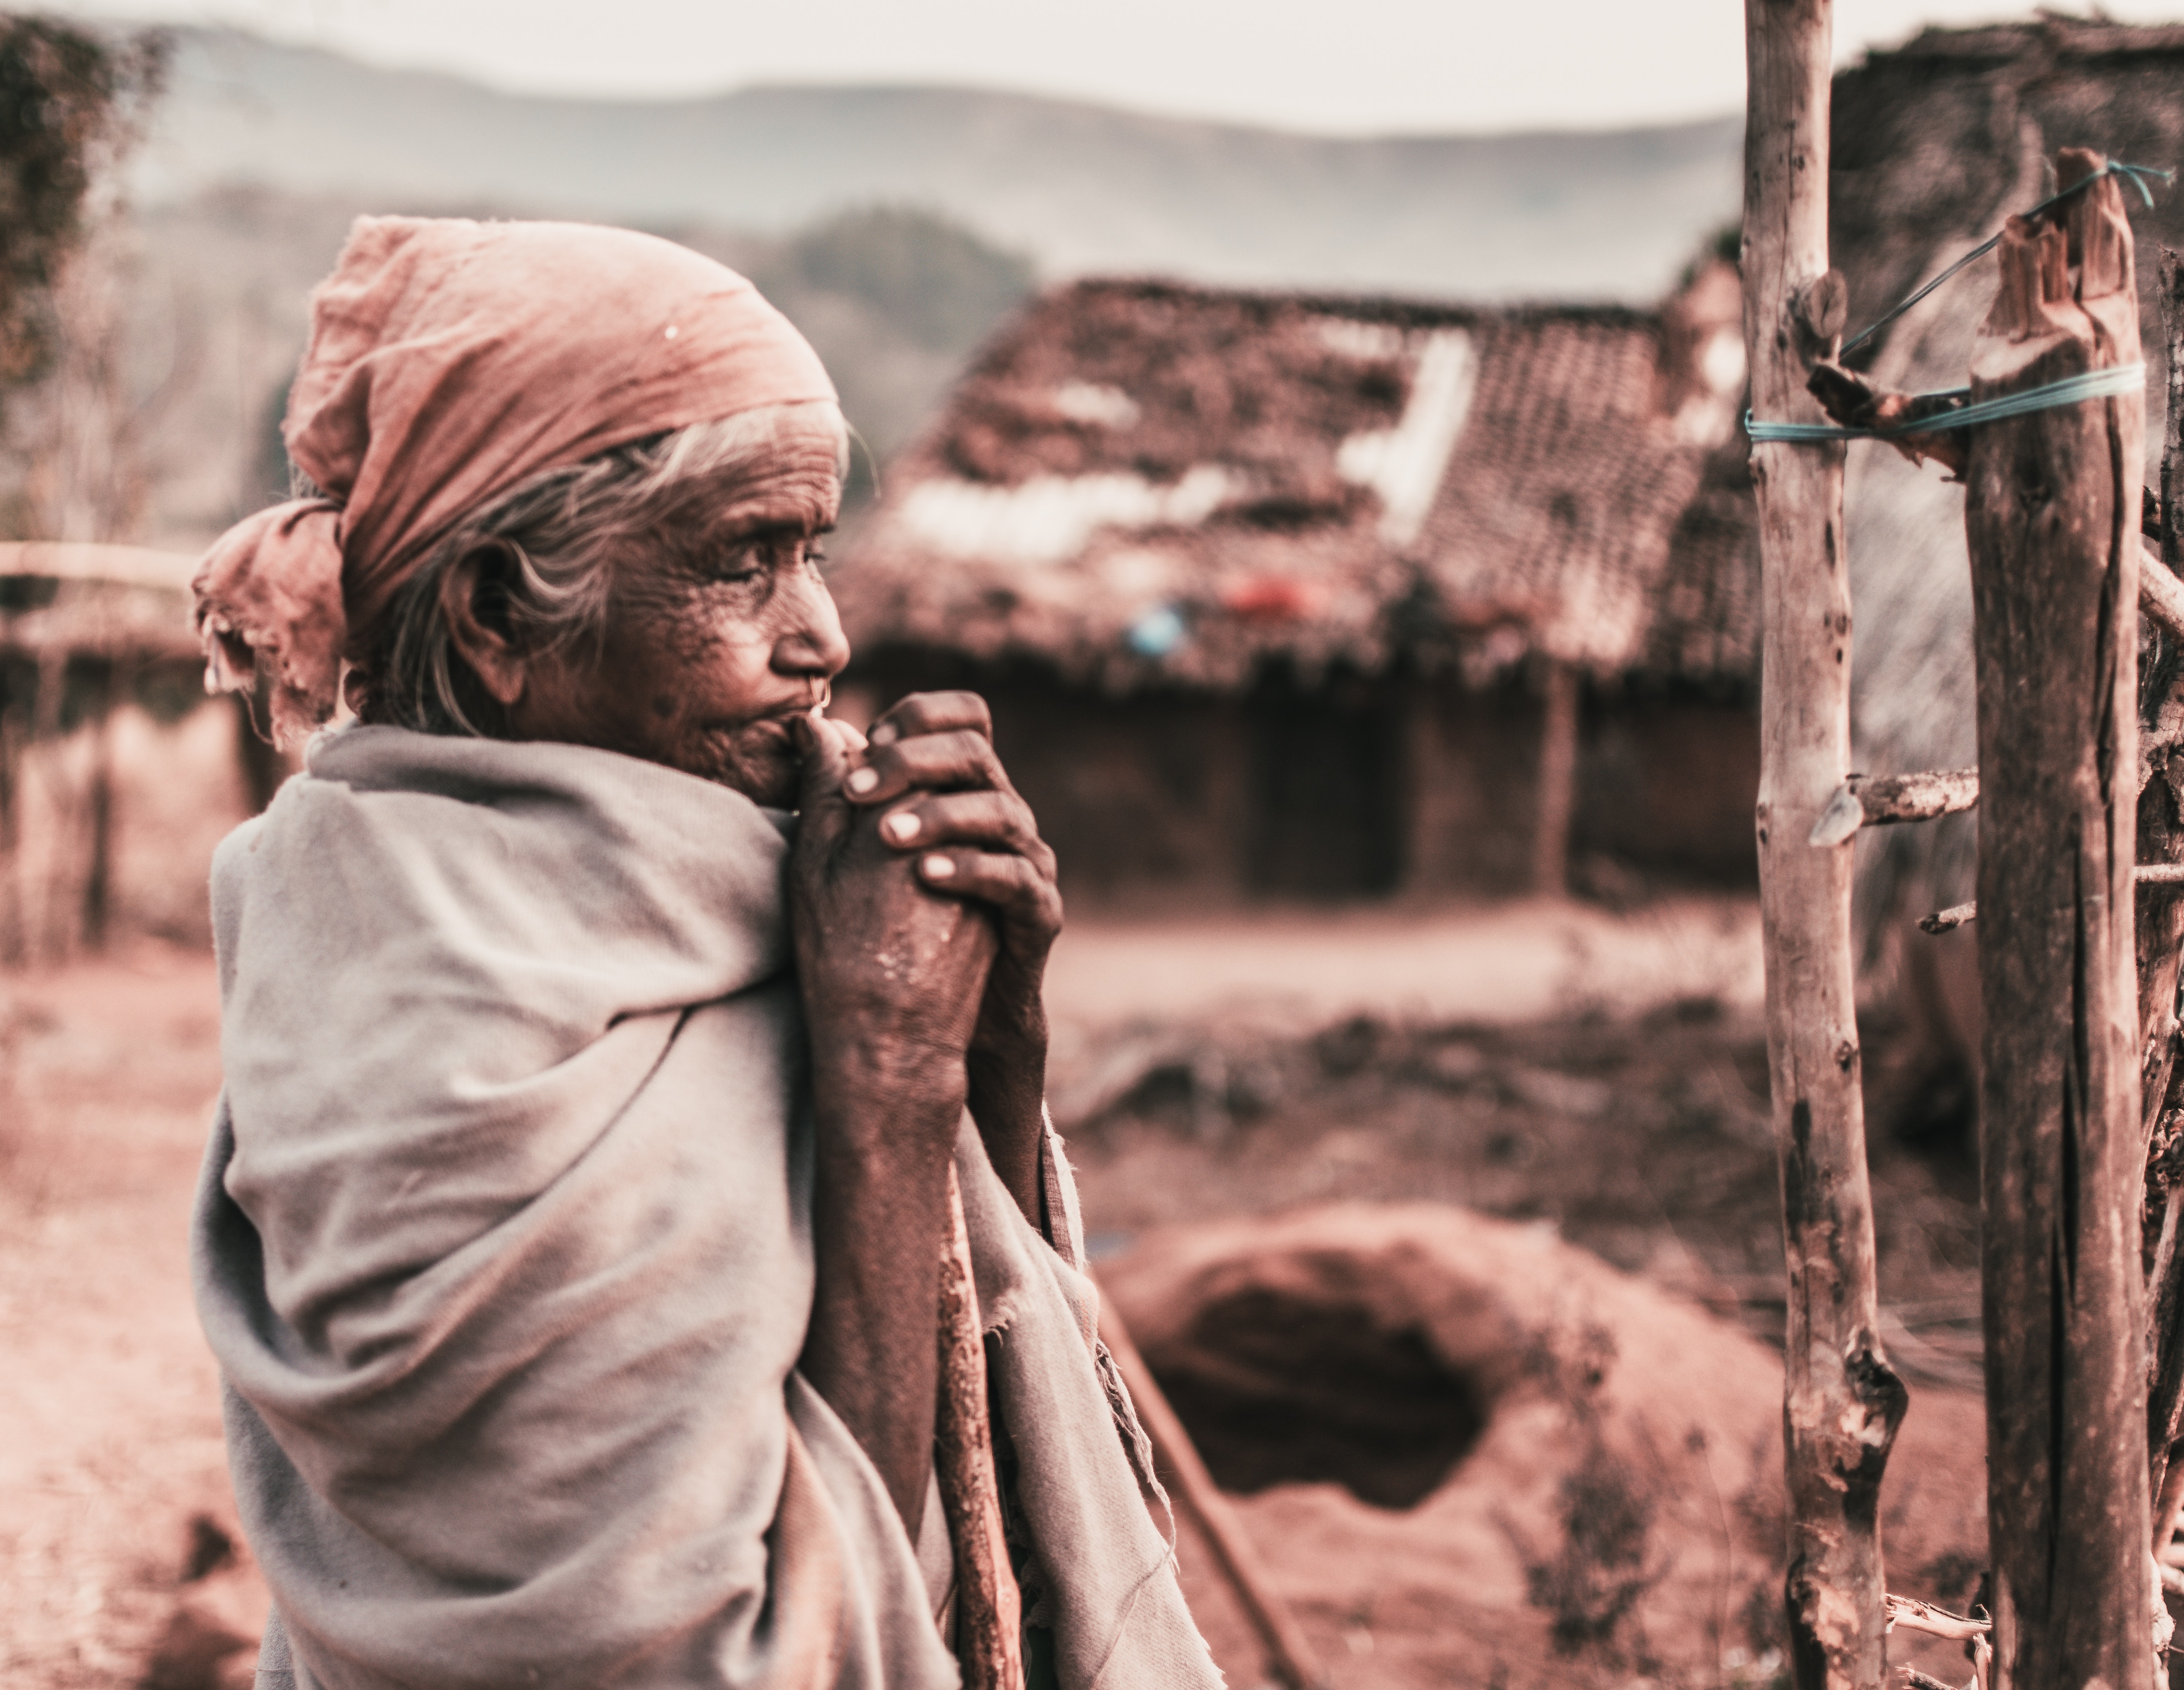
temple, human, girl